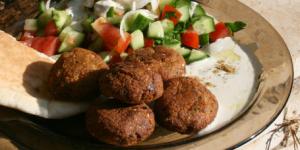
falafel